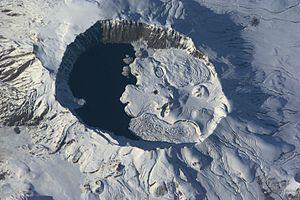
Un lac de cratère est un lac qui se forme dans un cratère volcanique, une caldeira ou un maar. La dépression due à ces formations géologiques se remplit grâce aux précipitations et crée un lac qui s’approfondit graduellement jusqu’à trouver un équilibre entre le taux de précipitations et ceux de l’évaporation et de l’absorption des sols, mais aussi parfois le débord d’une des rives du lac limite sa croissance. Les lacs de cratère formés au-dessus de cheminées volcaniques sont souvent appelés lacs volcaniques, et leurs eaux sont typiquement acides, saturées qu’elles sont de gaz volcaniques, et troubles avec une couleur glauque. Les lacs situés sur des volcans endormis ou inactifs ont tendance à avoir des eaux fraîches, et la clarté de leurs eaux est souvent exceptionnelle grâce à l’absence de courants et de sédiments.
Le Nemrut est un volcan dormant, situé au bord du lac Van en Turquie. Il a une altitude de 3 050 m et sa caldeira elliptique a un diamètre d'environ 7 × 8 km et est occupée par un lac, le lac de Nemrut, situé à 2 247 mètres d'altitude et dont la profondeur maximale atteint 155 m.